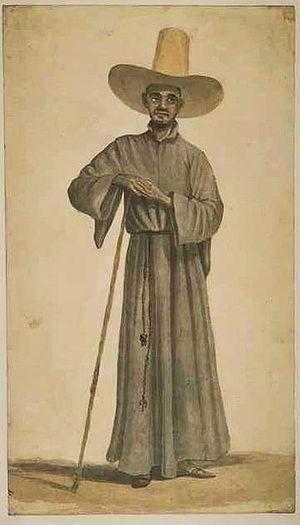
La Compagnie de Jésus est une congrégation catholique masculine dont les membres sont des clercs réguliers appelés « jésuites ». La Compagnie est fondée par saint Ignace de Loyola, saint François Xavier, saint Pierre Favre et les premiers compagnons en 1539, et approuvée en 1540 par le pape Paul III.